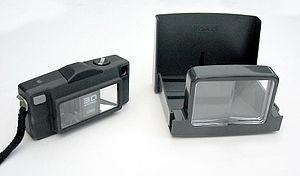
Un appareil stéréoscopique est un appareil photographique rassemblant deux chambres photographiques ou deux capteurs - et donc deux objectifs - placés côte à côte de manière solidaire dans un même boîtier, destiné à produire commodément et dans un même instant un couple stéréoscopique, c'est-à-dire deux photographies jumelles en vue de la restitution du relief ou, si l’on préfère, de la 3ᵉ dimension.